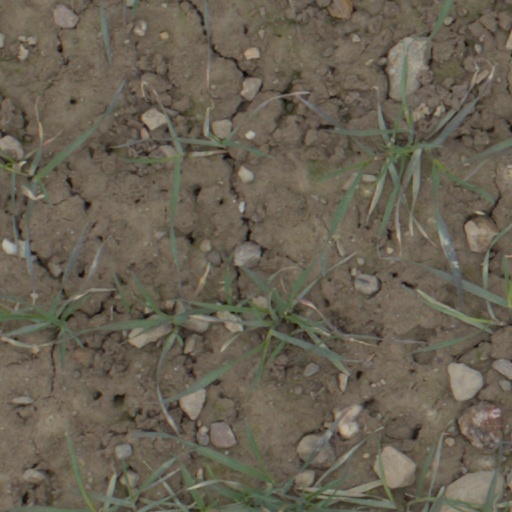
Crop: wheat